Hapton railway station

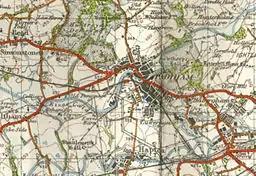
1948 Ordnance Survey map showing Hapton station close to the lower edge

Monday to Saturday, there is an hourly service from Hapton to Burnley and Colne (eastbound) and Preston via Accrington and Blackburn (westbound). On Sundays, there is a two-hourly service in each direction, with through running to and from .